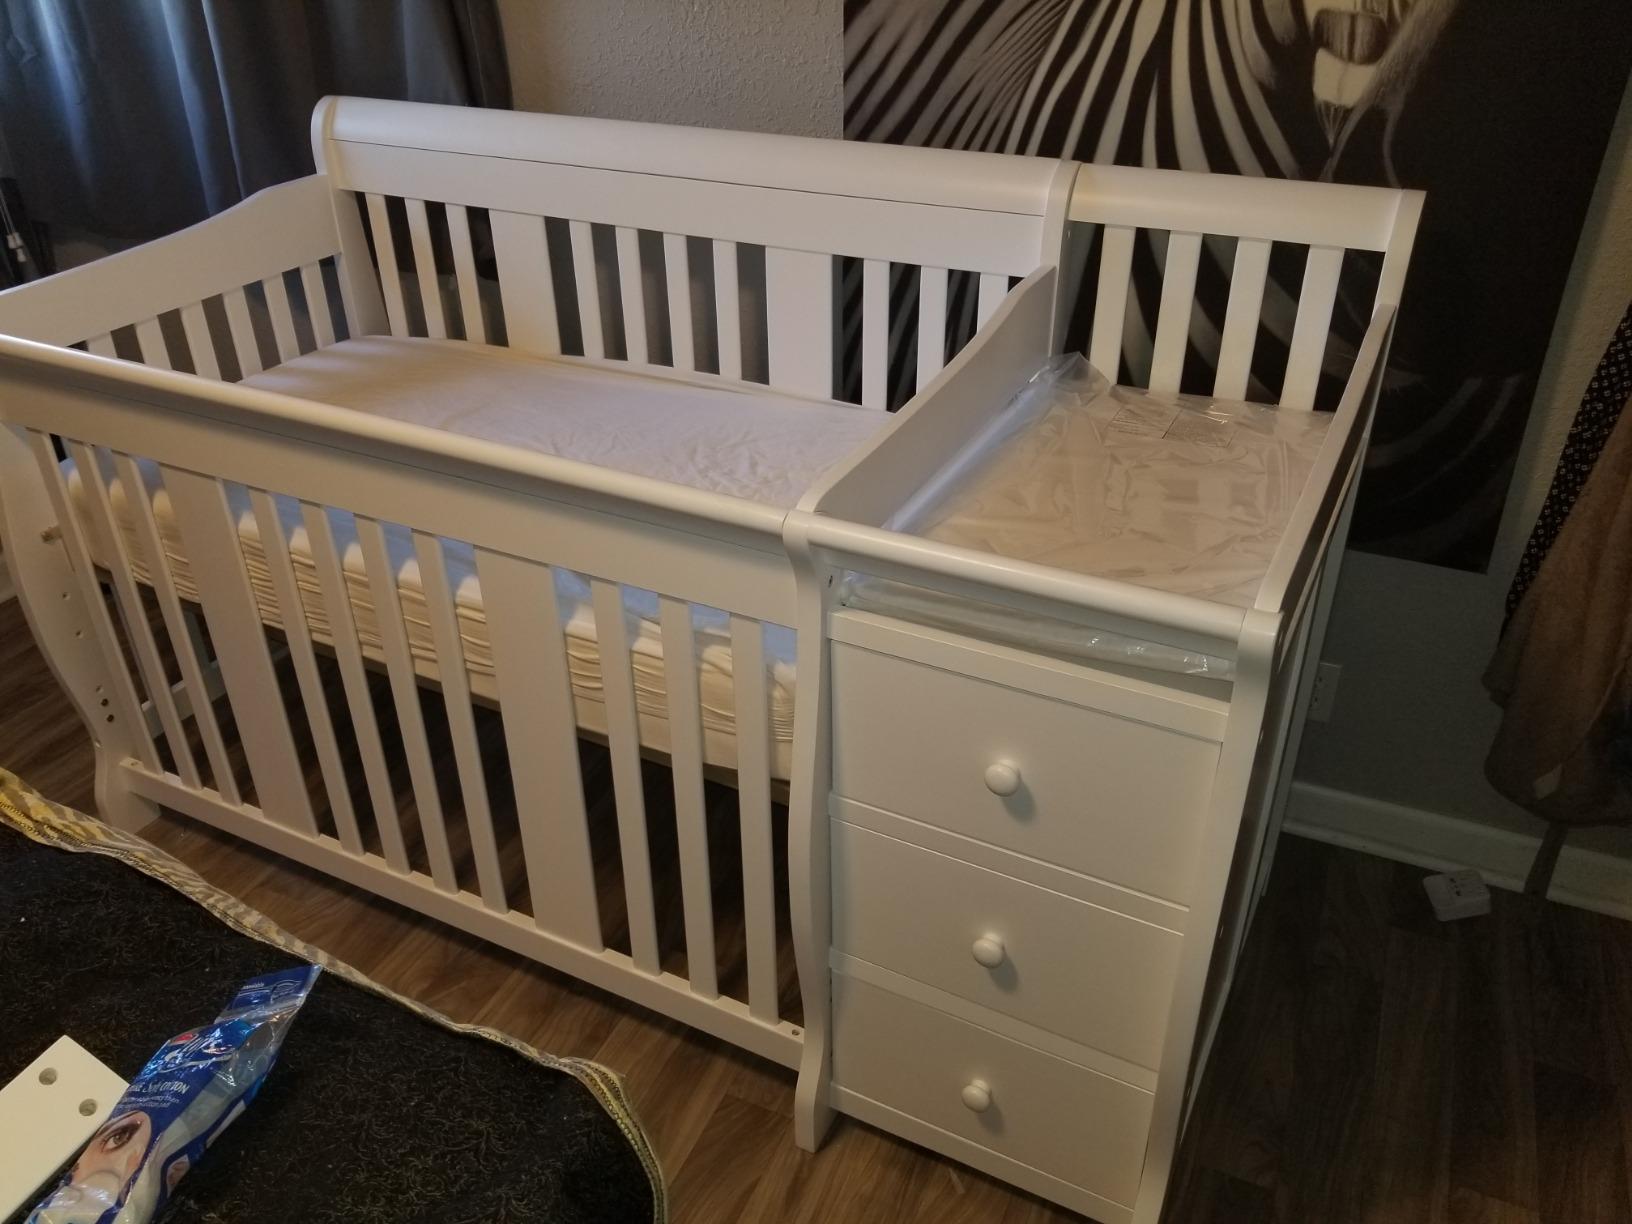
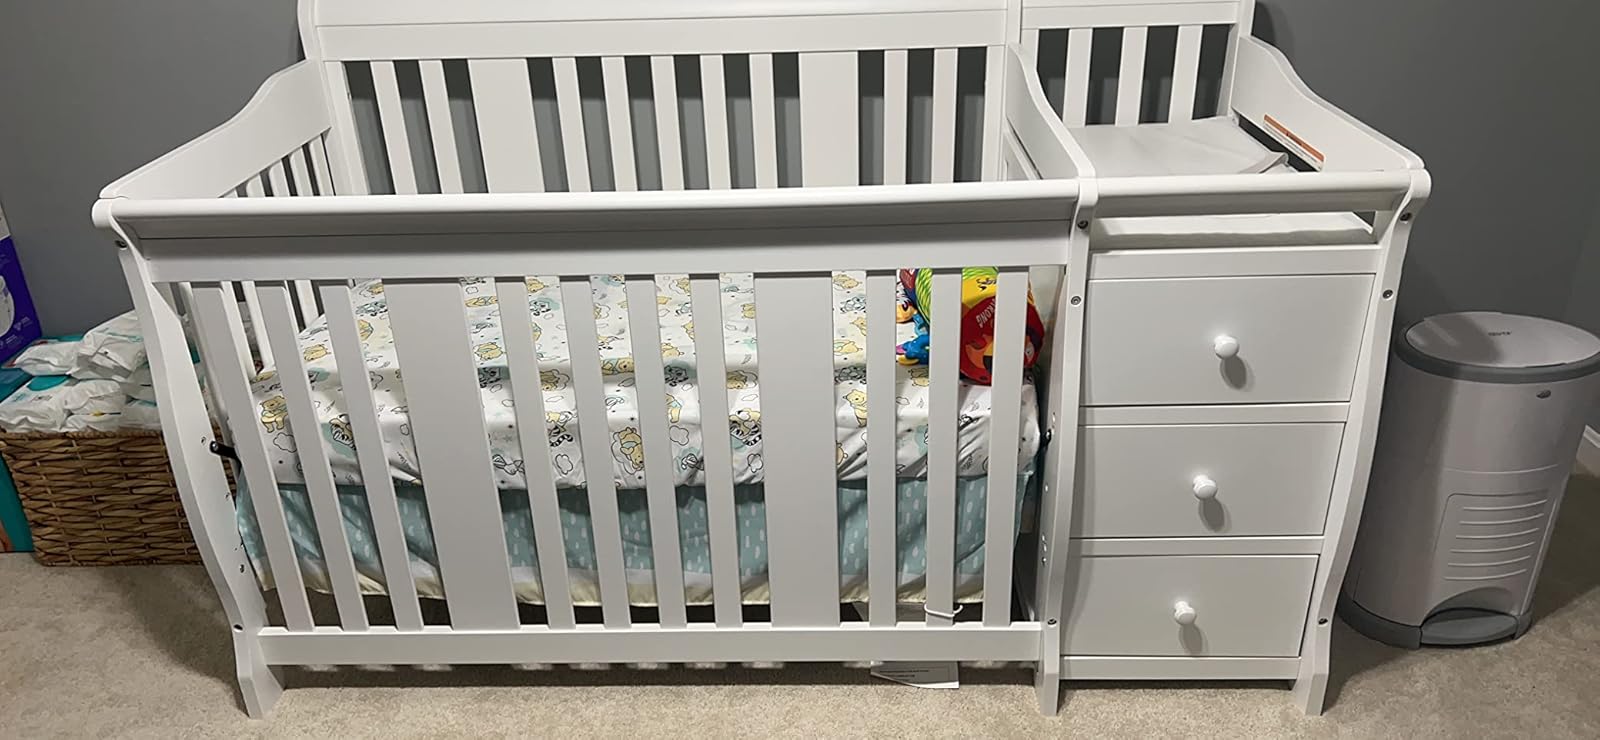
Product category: products_crib
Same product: yes